Kayak fishing

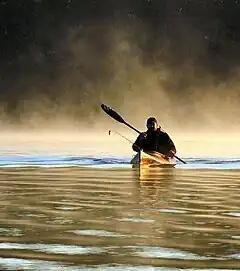
Kayak Fishing at Okmulgee Lake, Oklahoma

Kayak fishing is fishing from a kayak, a type of light human-powered watercraft propelled by handheld double-paddles or pedalled fins/propellers. Recreational rod angling is the predominant form of kayak fishing, although other fishing techniques such as handlining, netting, trapping, spearing, snagging or even shooting can also be used.